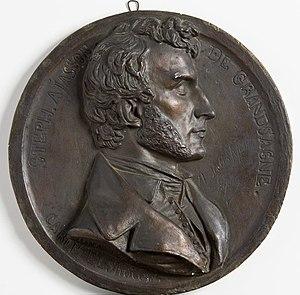
Médaillon du buste d'Ajasson de Grandsagne
Stéphane Ajasson de Grandsagne est un littérateur, latiniste et helléniste, vulgarisateur français. Il est éditeur de la « Bibliothèque populaire, ou l'Instruction mise à la portée de toutes les classes et de toutes les intelligences ».